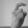
ASL letter: X